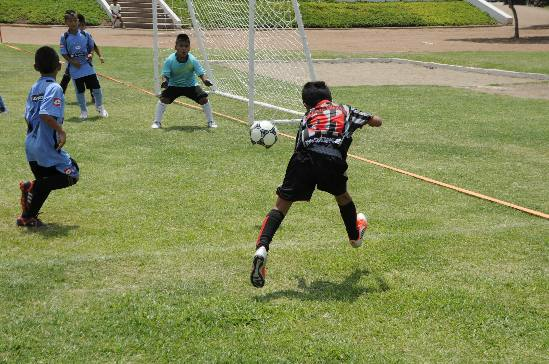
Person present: Yes